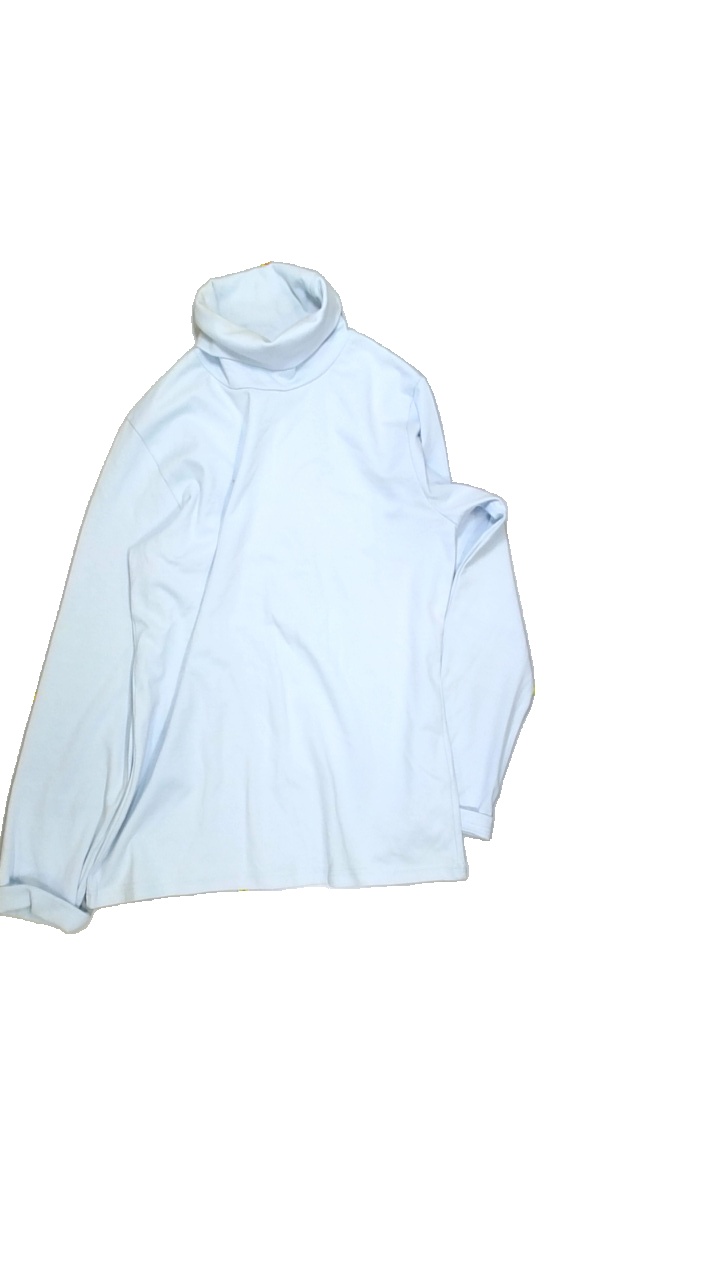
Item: Top (Ladies)
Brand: Not Applicable
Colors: Blue
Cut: Turtle neck, Regular
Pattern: Plain
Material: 95% Cott 5% Elastane
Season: All
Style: No trend
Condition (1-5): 2
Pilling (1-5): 5
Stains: Yes
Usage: Recycle
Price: <50